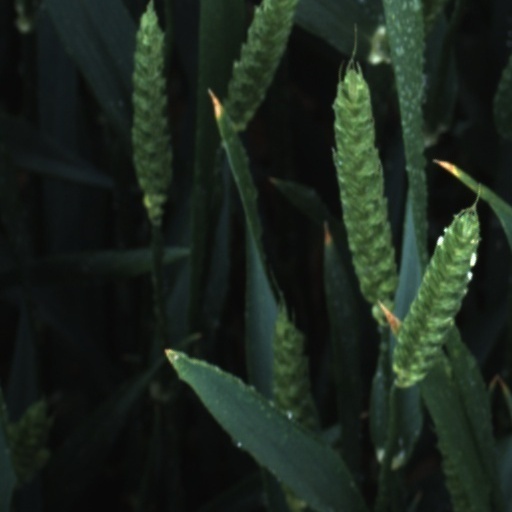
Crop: wheat